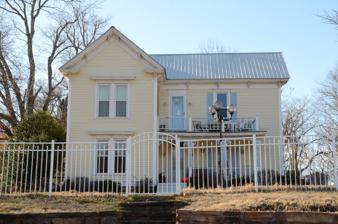
Building: D.N. Edmiston House
Country: United States of America
Year built: 1886
Historic house in Arkansas, United States United States historic place D. N. Edmiston House U.S. National Register of Historic Places Location in Arkansas Show map of Arkansas Location in United States Show map of the United States Location Main St., Canehill, Arkansas Coordinates 35°54′39″N 94°23′45″W / 35.91083°N 94.39583°W / 35.91083; -94.39583 Area less than one acre Built 1886 ( 1886 ) MPS Canehill MRA NRHP reference No. 82000946 Added to NRHP November 17, 1982 The D.N. Edmiston House is a historic house on Main Street in Canehill, Arkansas .  It is a two-story wood-frame structure, with an L-shaped plan, cross gable roof, weatherboard siding, and a stone foundation.   Its gable ends have decorative brackets, as do the cornice hoods above the windows.  The porch also has decorative bracketed columns.  The house was built in 1886 and is a distinctive local example of vernacular Victorian styling. The house was listed on the National Register of Historic Places in 1982. See also National Register of Historic Places listings in Washington County, Arkansas References